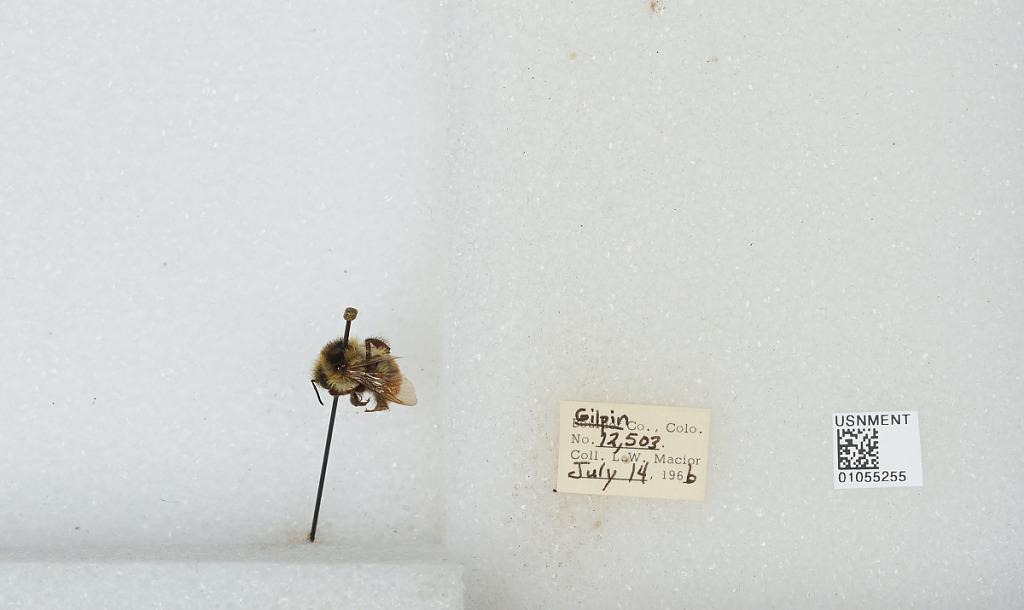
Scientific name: Bombus (Pyrobombus) bifarius Cresson
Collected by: L. Macior
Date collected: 1966-7-14
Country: United States
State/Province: Colorado
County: Gilpin
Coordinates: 39.86, -105.52